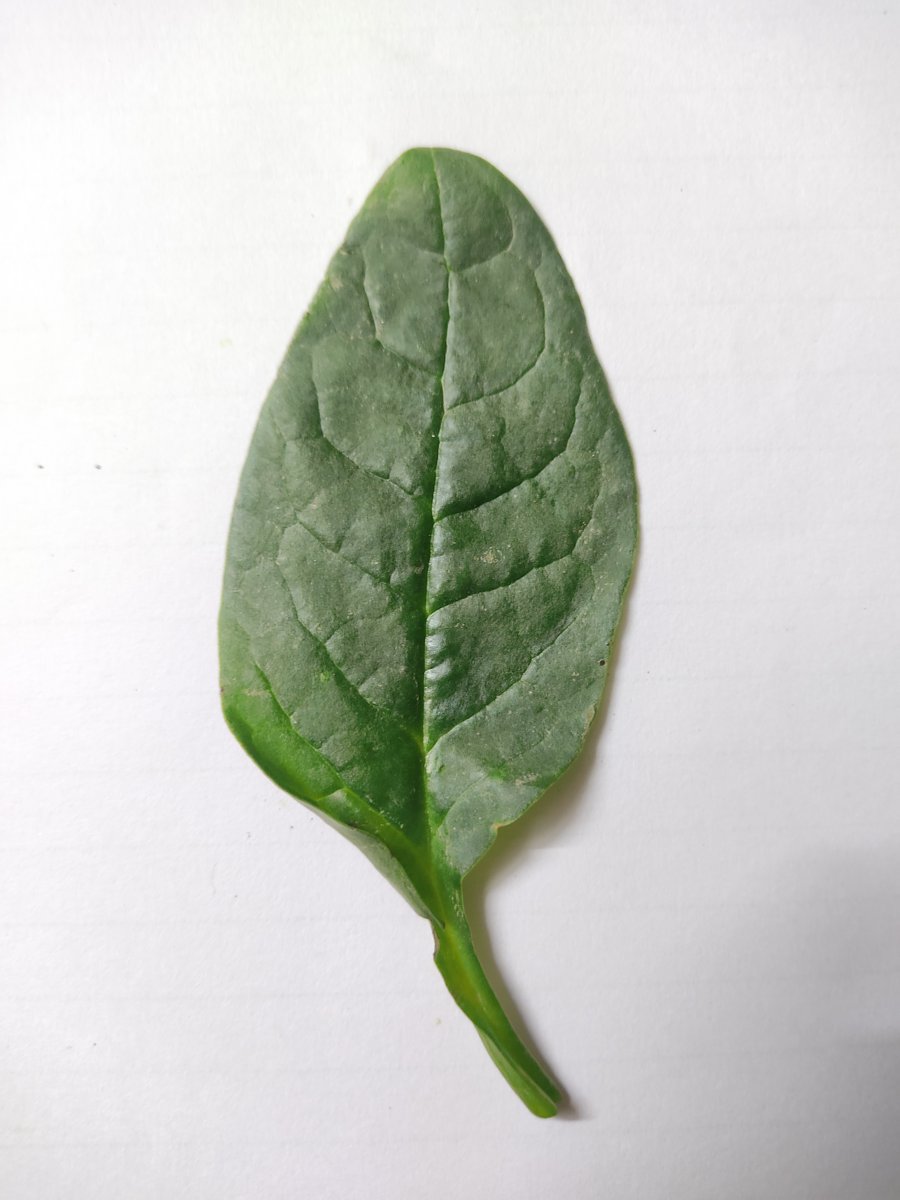
Label: Healthy-Leaf